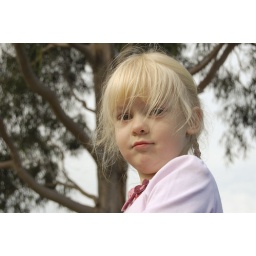
Watching some building in the next door neighbour's back yard.